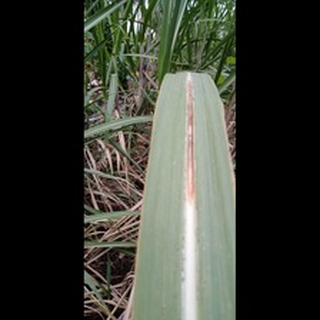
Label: sugarcane_red_rot